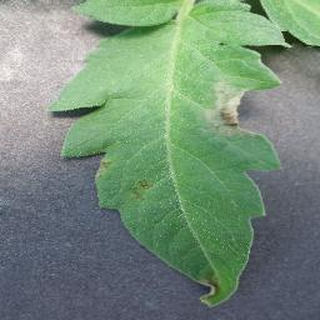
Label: tomato_late_blight